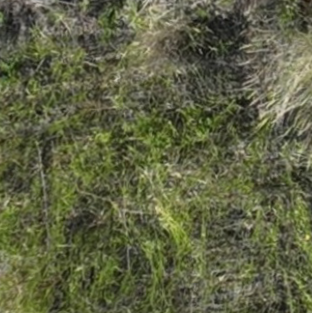
Month: july
Dye color: red
Dye concentration: high